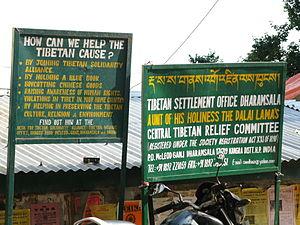
Le Bureau d'aide sociale des réfugiés tibétain agit au sein du ministère de l'Intérieur et fait partie de l'administration centrale tibétaine à Dharamsala en Inde où près de 100 000 Tibétains se sont exilés après 1959. Il organise des projets dans les secteurs sociaux, culturels et économiques. En outre, il se focalise sur l'environnement et le développement durable.